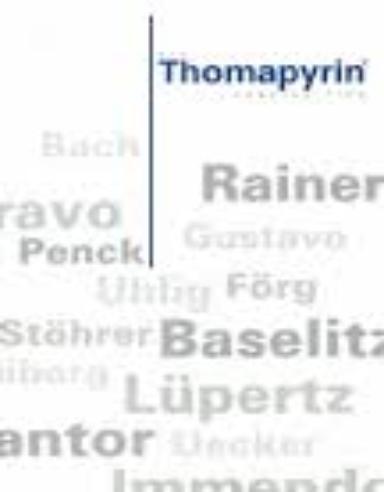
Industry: Medical